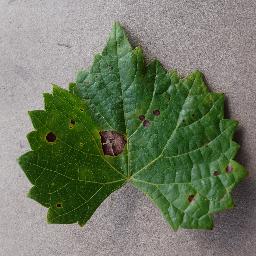
Label: Grape___Black_rot